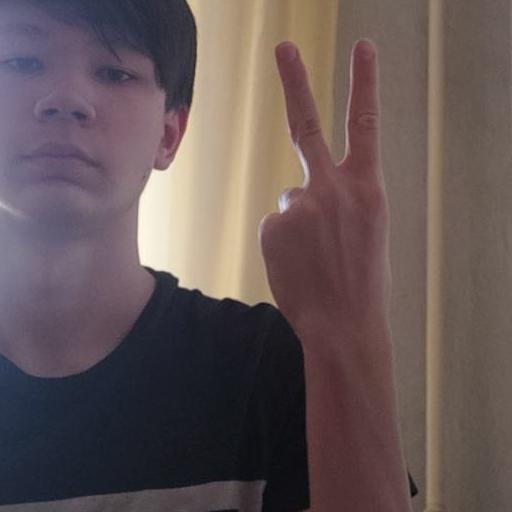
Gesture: peace_inverted